Haplogroup E-V68

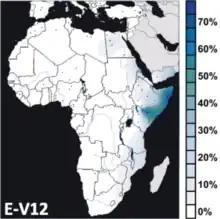
Interpolated frequency distribution of haplogroup E-V12.

This subclade of E-M78 is the one which appears to have split from the others first (it arose c. 13.7-15.2 kya). According to , the E-V12 sublineage likely originated in North Africa.